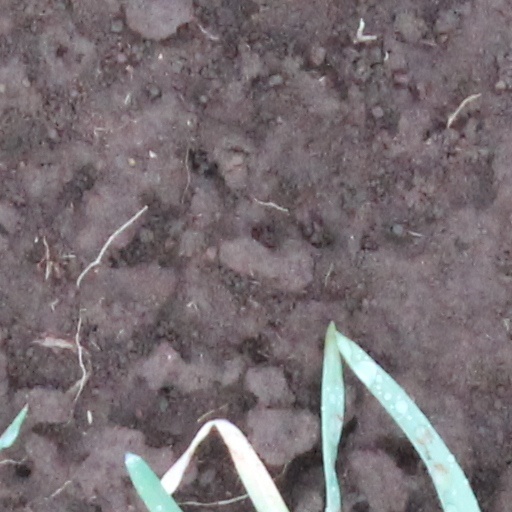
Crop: wheat